History of Tennessee Volunteers football

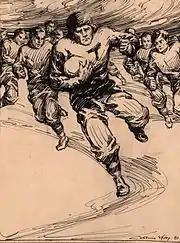
Mid-1890s yearbook sketch of a UT football player by artist Catherine Wiley

Tennessee's football program began in 1891, organized in large part by Henry Denlinger, a teacher who had played at Princeton. The team's first game, a loss to , was played on November 21, 1891. The program's first win did not come until October 25, 1892, when they defeated Maryville College in Maryville, Tennessee, by a score of 25–0. Tennessee competed in their first 5 seasons without a coach.